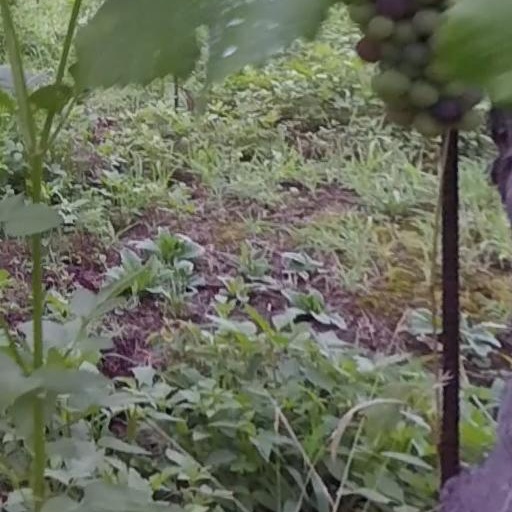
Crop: grape